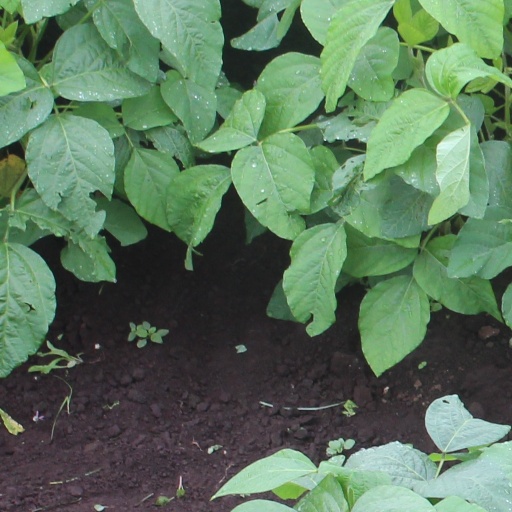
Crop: soybean